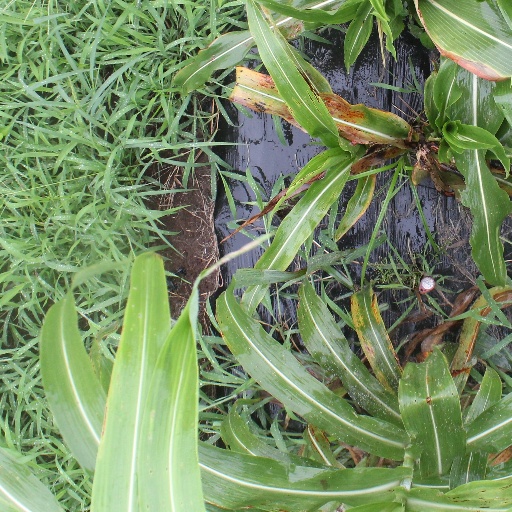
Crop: sorghum